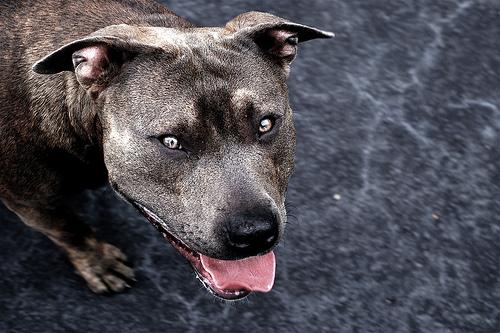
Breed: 216-n000078-American_Staffordshire_terrier